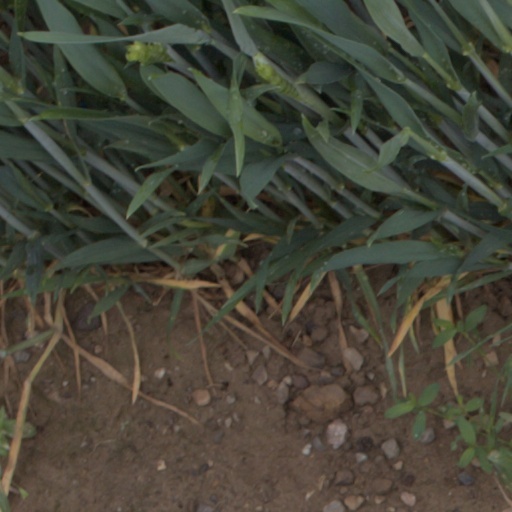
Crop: wheat